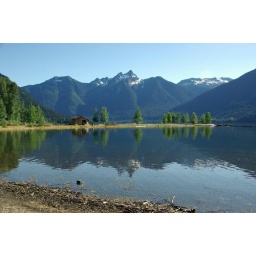
Lots of little fish in the water disrupting the nice reflection ;). Looking towards the US side of Ross Lake.